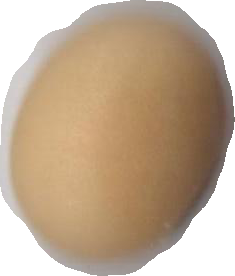
Variety: Anjasmoro